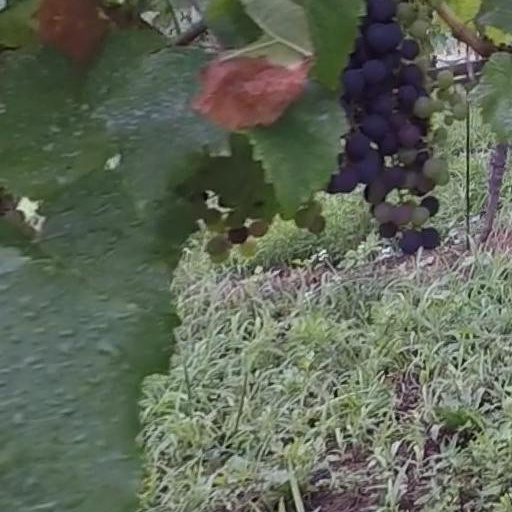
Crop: grape